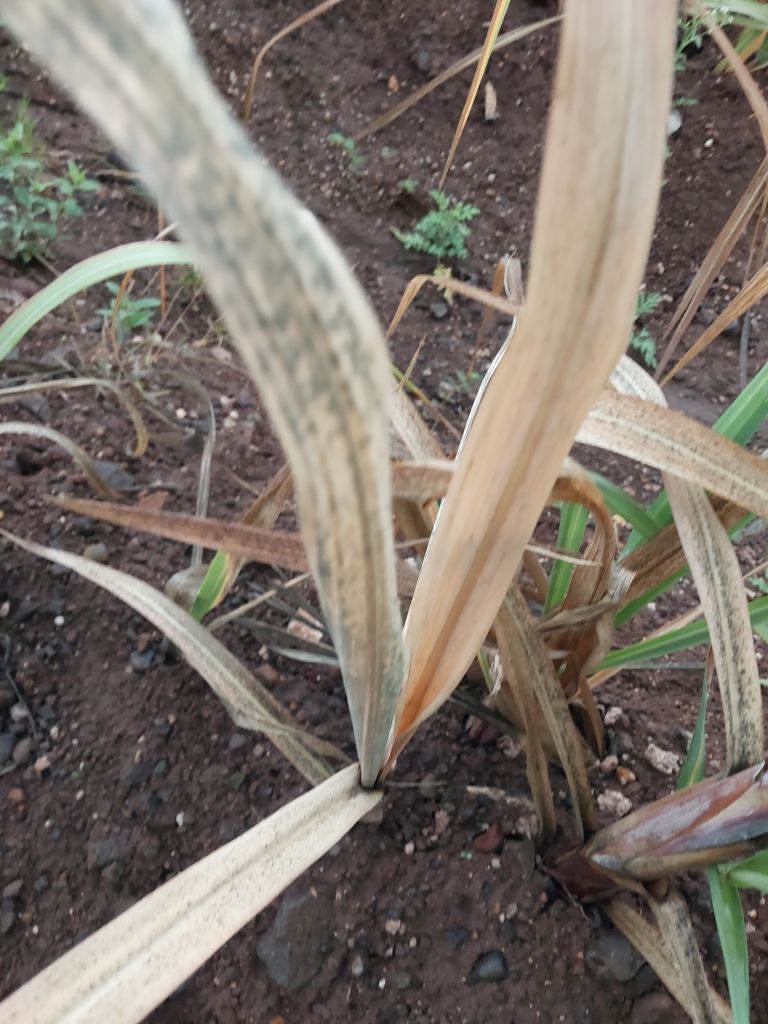
Label: Sett Rot